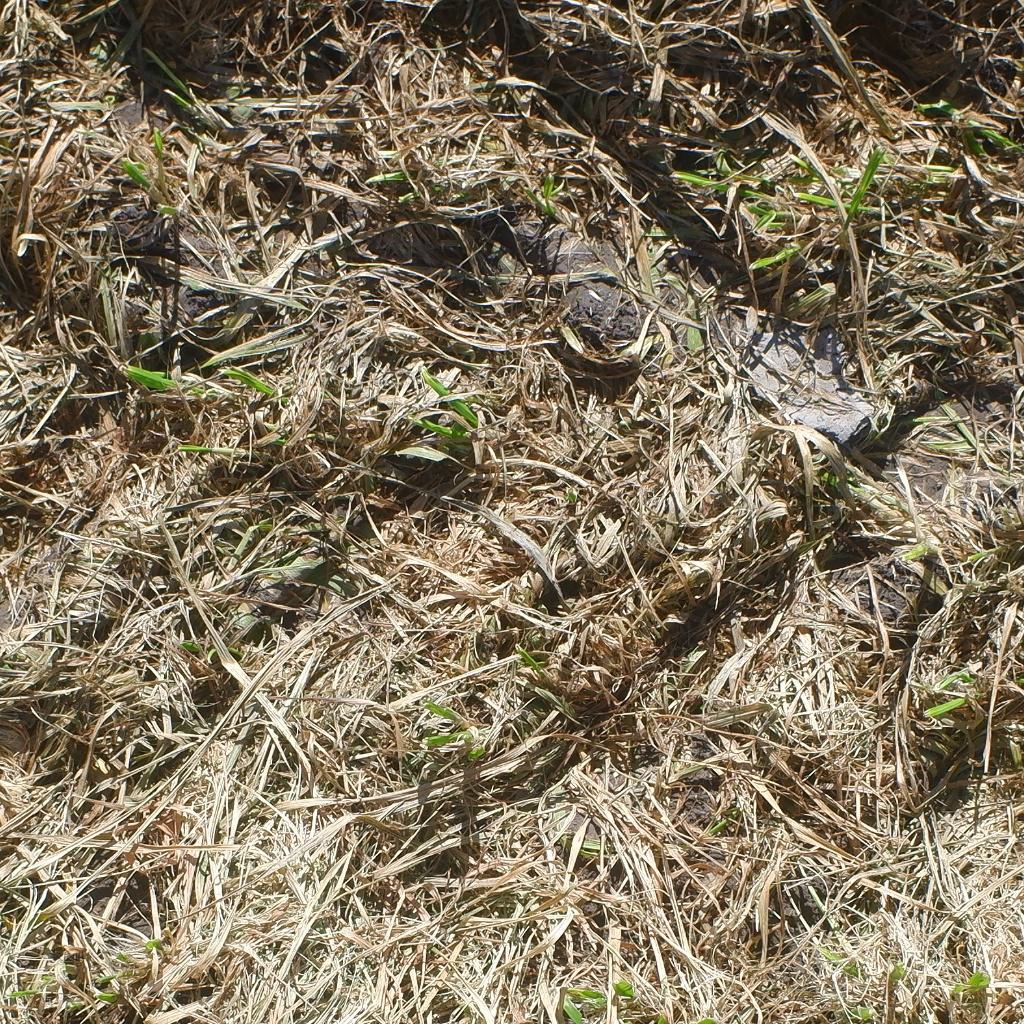
Country: Norway
Location: NMBU
Wheat development stage: Ripening